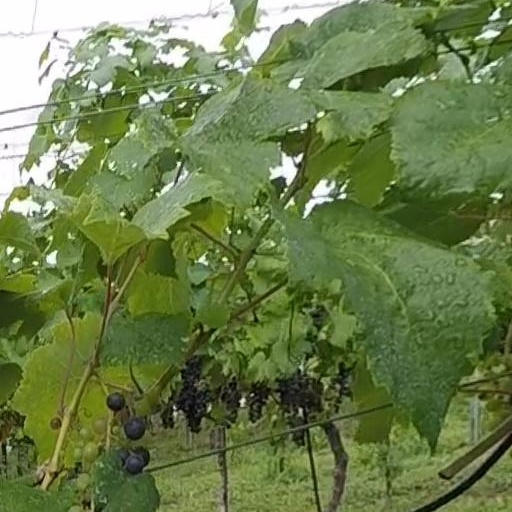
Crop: grape